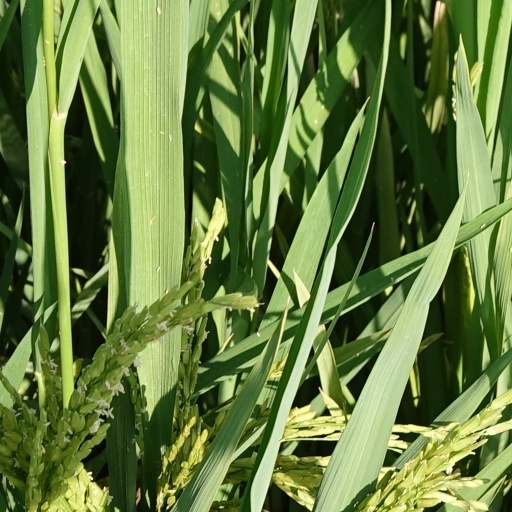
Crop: rice